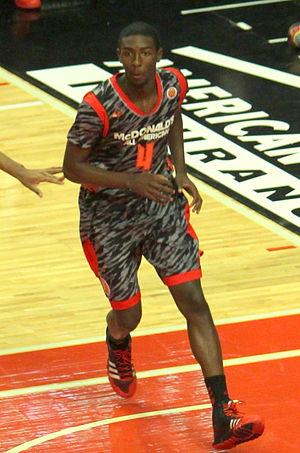
Isaac Hamilton, né le 14 mai 1994, à Los Angeles, en Californie, est un joueur américain de basket-ball. Il évolue au poste d'arrière.